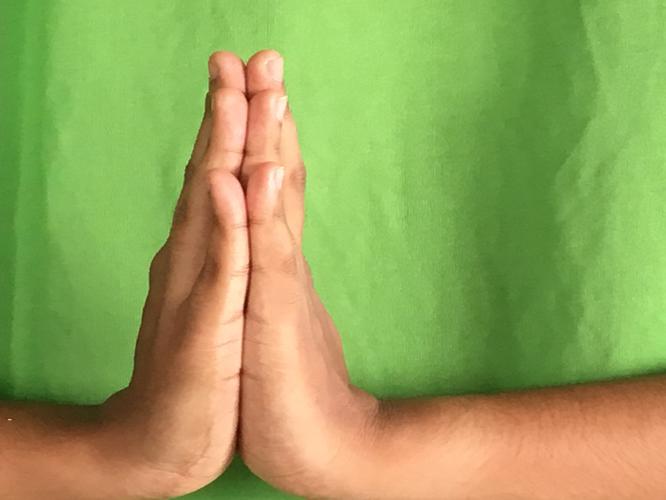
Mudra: Anjali
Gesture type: double_hand